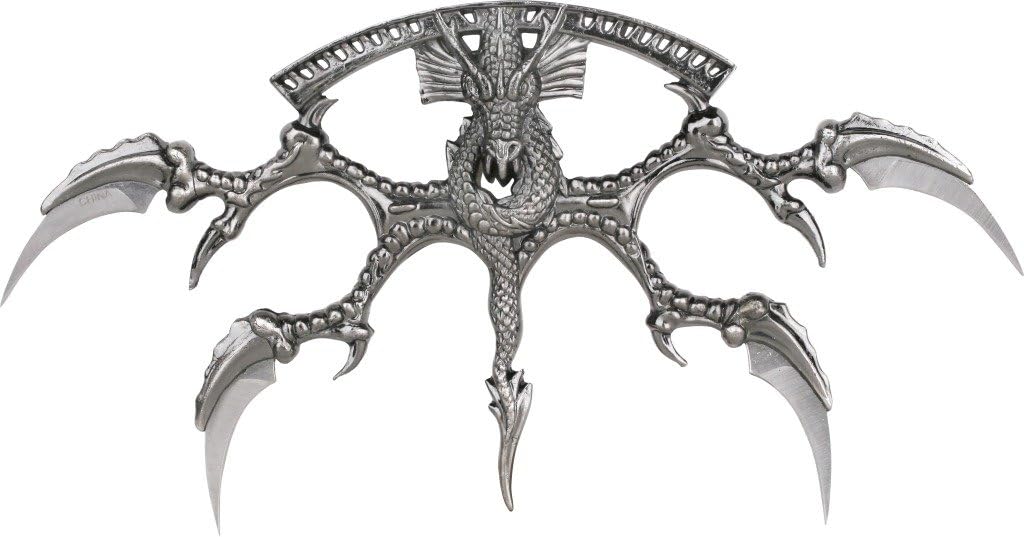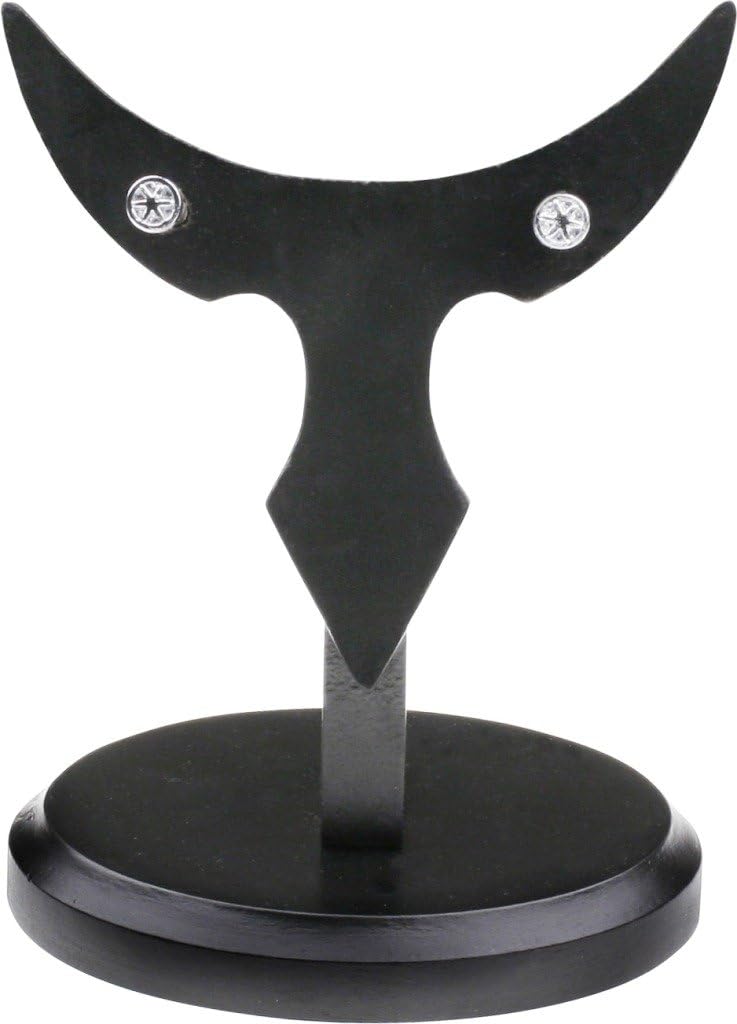
BladesUSA HK-108070 Fantasy Knife Display 7 x 4-Inch Overall
Category: Sports & Outdoors
7” x 4” Overall Dragon Claw fantasy display knife. Four Stainless steel blades. Includes wood display stand.
Features: 7" X 4" Overall | Dragon Claw Fantasy Display Knife | Four Stainless Steel Blades | Includes Wood Display Stand